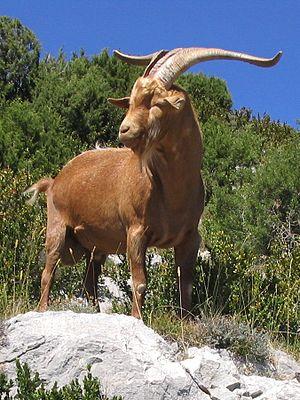
La chèvre du Rove est une race caprine française originaire des Bouches-du-Rhône. Elle fait partie des races dites « à petit effectif ». L'effectif du troupeau est estimé à environ 14 000 femelles depuis 2014 en France. Sa robe est de couleur variée, généralement marron avec des taches blanches ou noires. Elle est particulièrement reconnaissable à ses cornes de section triangulaires et torsadées. Cette chèvre accompagnait la transhumance des moutons et fournissait son lait aux bergers et aux agneaux que leur mère ne pouvait nourrir, mais aussi sa viande, à une époque où elle était couramment consommée. Elle est aujourd'hui utilisée pour défricher ou entretenir les zones inaccessibles devant être nettoyées contre les incendies. Quelques éleveurs utilisent son lait pour la fabrication de fromages. Elle est répertoriée dans la liste des races pour l'élaboration des fromages AOC pélardon, picodon et Banon.